Gloster TC.33

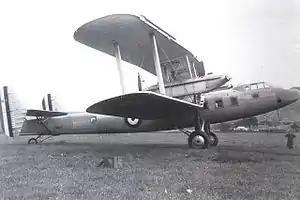

The Gloster TC.33 was a large four-engined biplane designed for troop carrying and medical evacuation in the early 1930s. Only one was built.